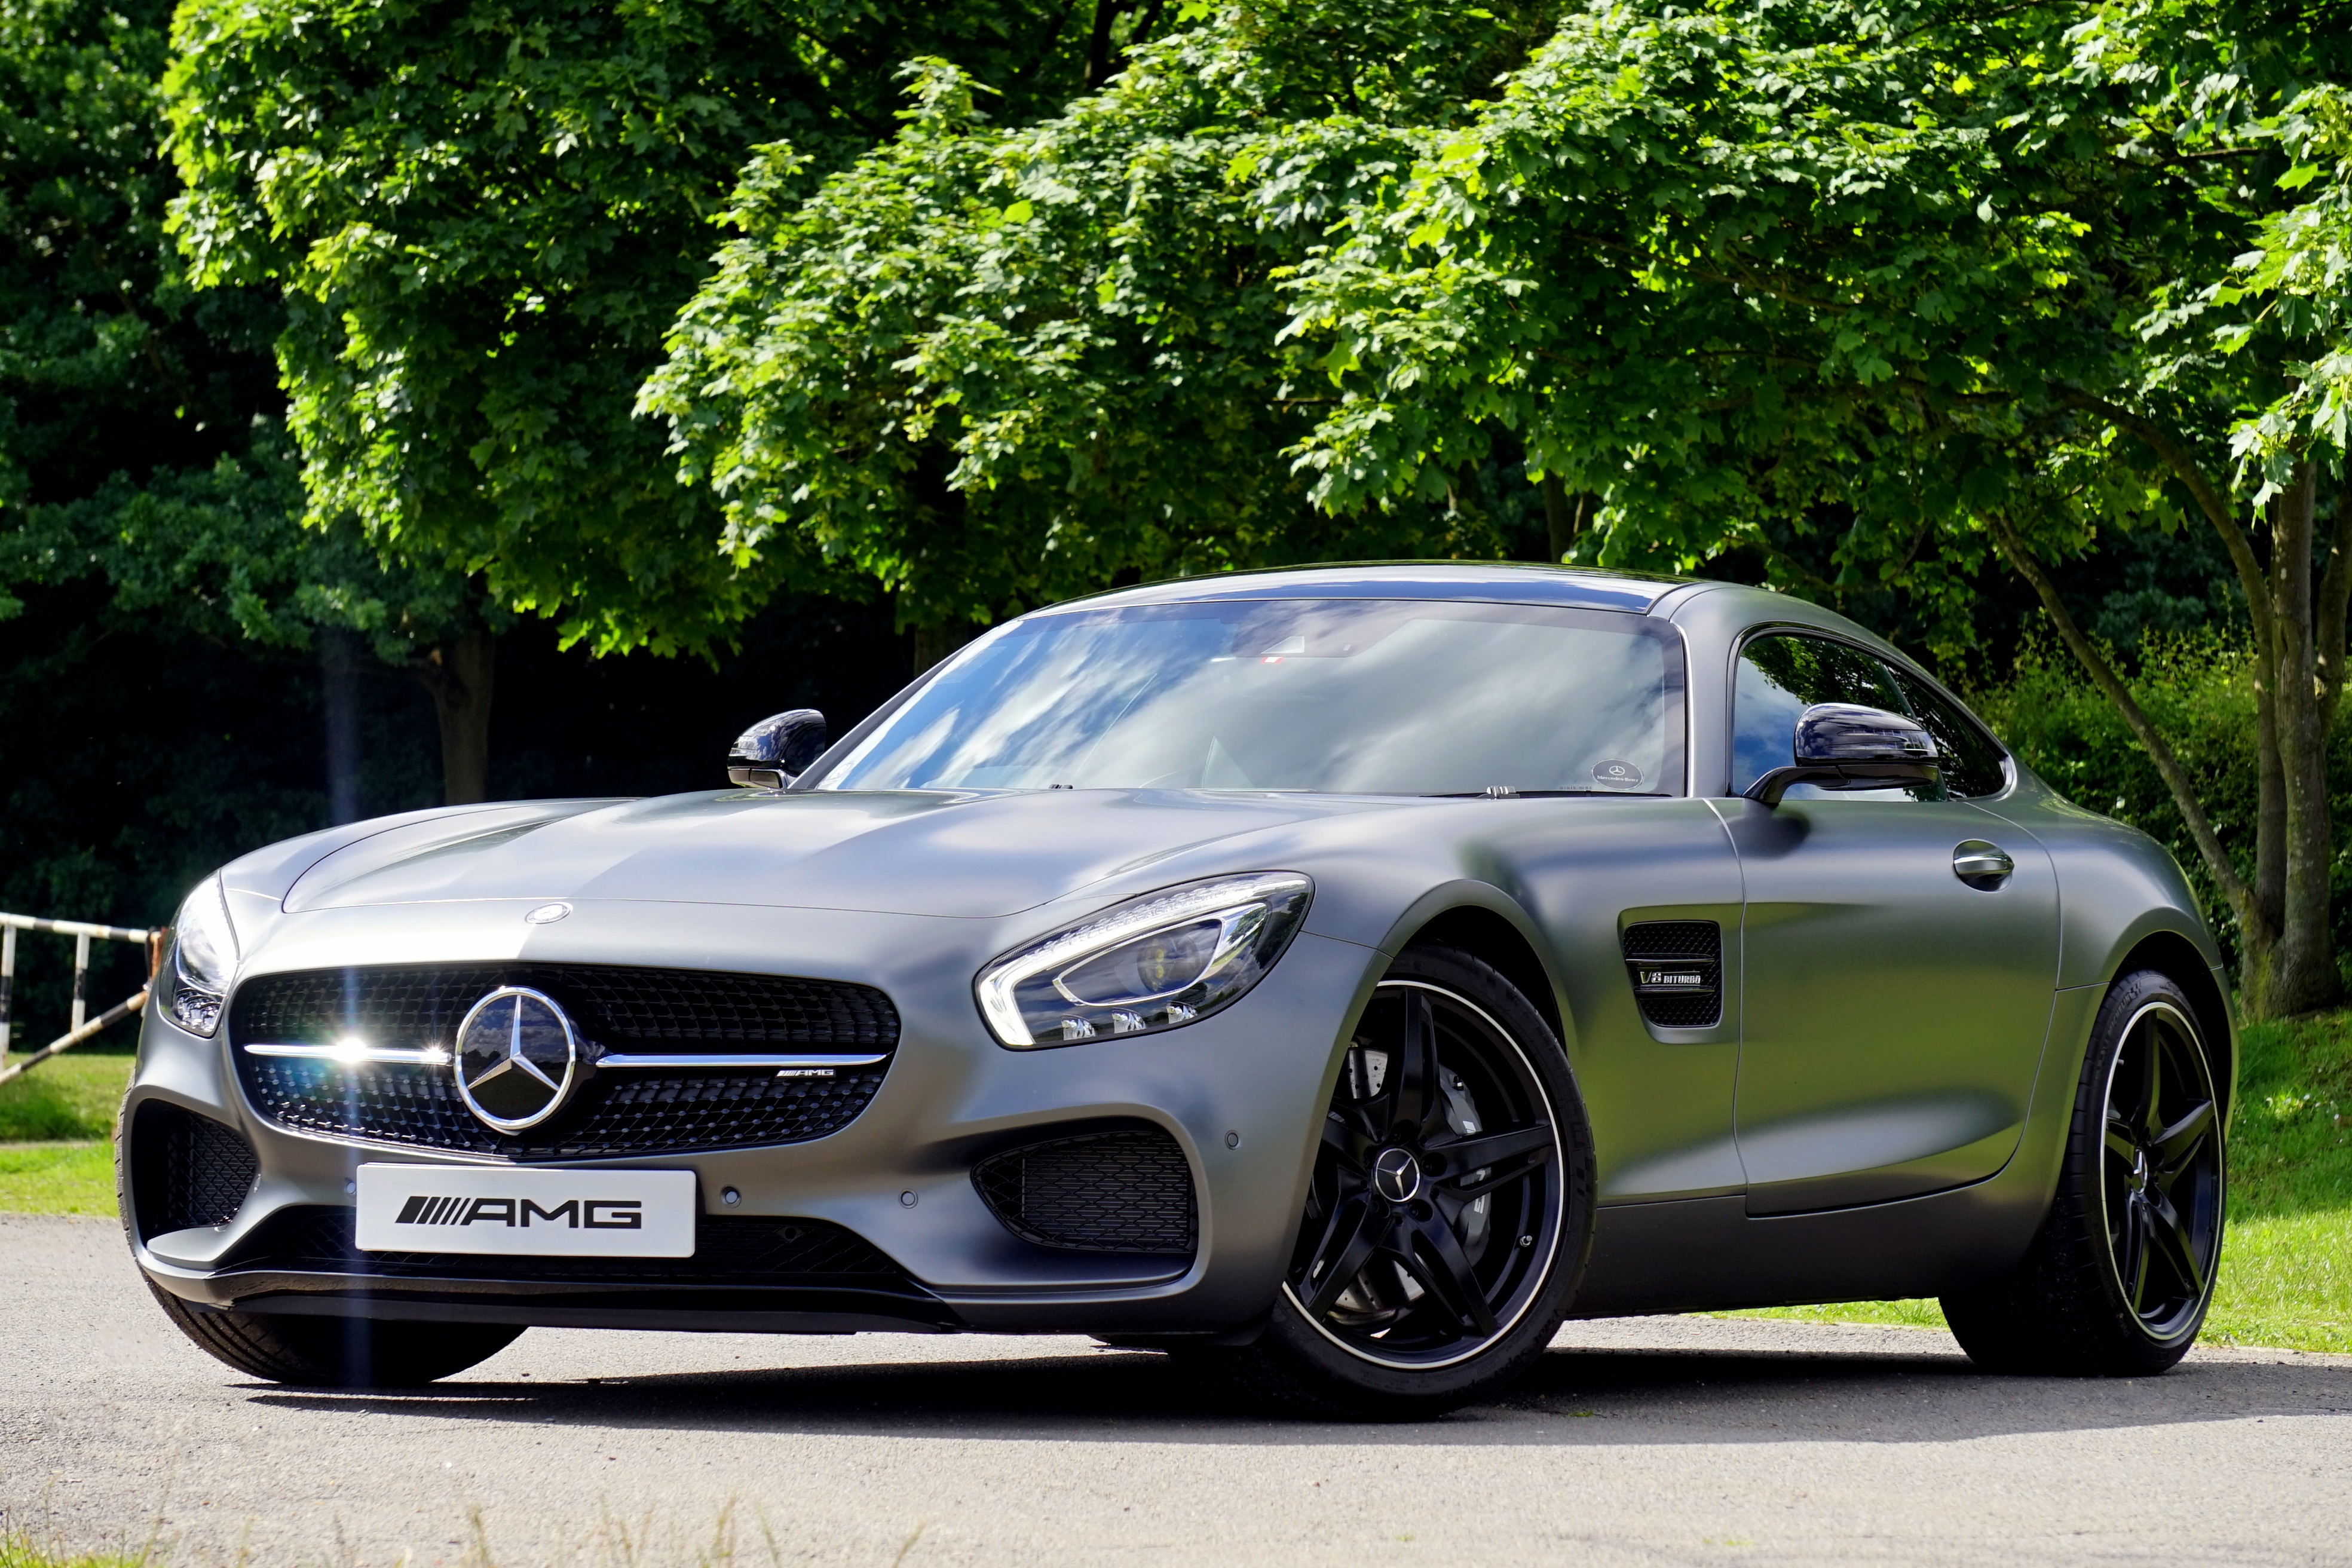
technology, car, wheel, automobile, transport, vehicle, symbol, drive, auto, headlight, speed, modern, emblem, automotive, sports car, headlamp, race, supercar, power, luxury, design, logo, motor, style, mercedes, edition, fast, badge, mercedes benz, benz, stunning, limited, land vehicle, amg gt, gts, formula one, lewis hamilton, mercedes benz sls amg, automobile make, automotive exterior, automotive design, luxury vehicle, performance car